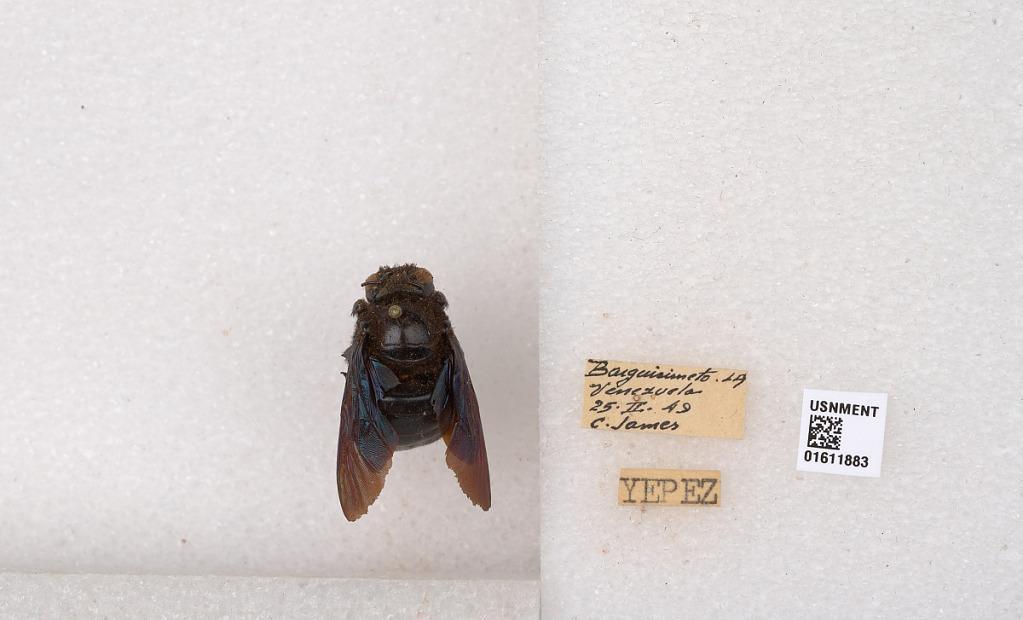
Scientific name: Xylocopa
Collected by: C. James
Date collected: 1949-2-25
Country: Venezuela
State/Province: Lara
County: Iribarren
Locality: Barquisimeto